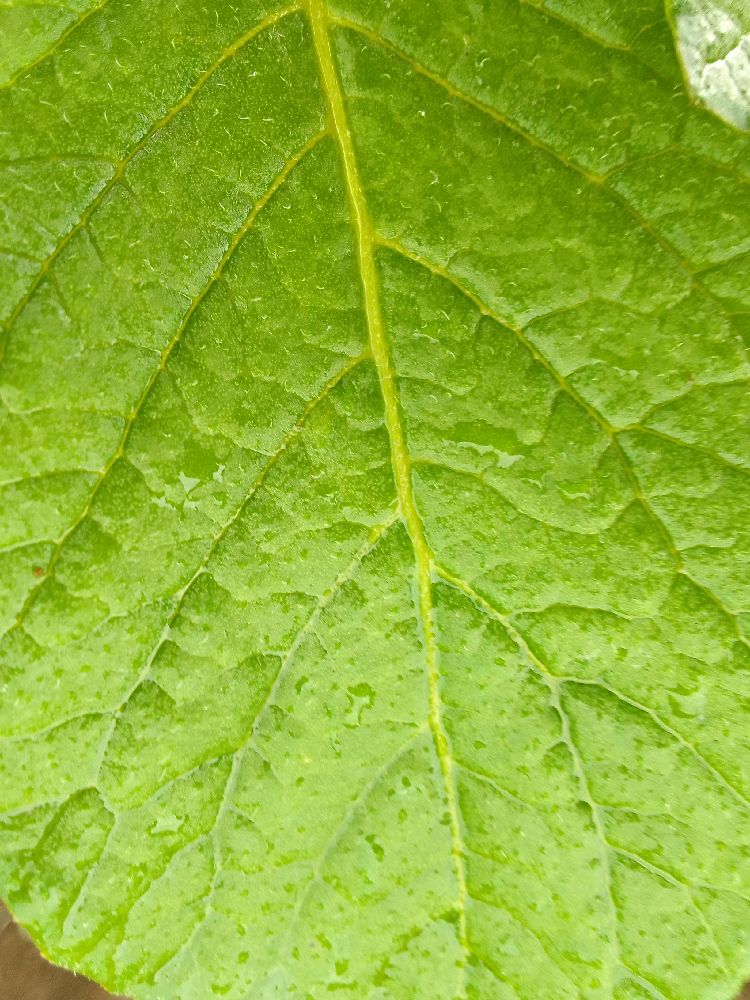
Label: Healthy